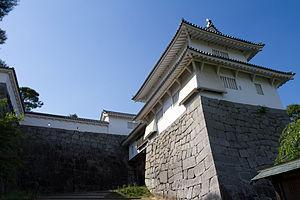
Les cent châteaux japonais remarquables est une liste dressée en 2006 par la Fondation des châteaux japonais sur des critères d'importance culturelle, historique et de signification régionale.
Le château de Nihonmatsu se trouve à Nihonmatsu dans la préfecture de Fukushima au Japon.